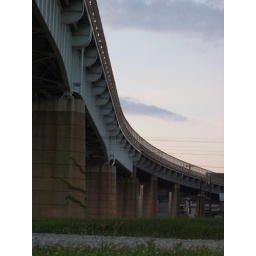
Over the train tracks, under the road overpass...